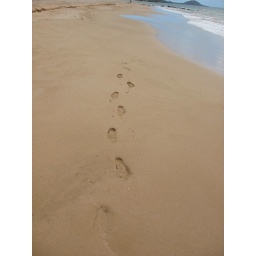
Here are my new footprints on a Maui beach near Kihei. The sand felt a little gummy.